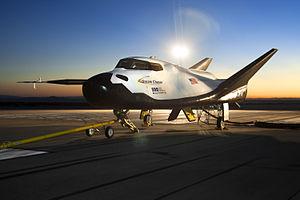
Le Commercial Crew Development, abrégé en CCDev, nommé aussi Commercial Crew Program, est un programme de la NASA dont l'objectif est la fourniture d'un moyen de transport permettant d'amener ses astronautes à bord de la Station spatiale internationale et d'assurer leur retour sur Terre. À l'image de ce qui est fait pour le développement des vaisseaux de ravitaillement de la Station spatiale internationale dans le cadre du programme COTS, les choix de conception du vaisseau sont complètement délégués au fournisseur, la NASA ne prenant en charge que la rédaction du cahier des charges, et la vérification de la conformité aux spécifications au fur et à mesure du développement. En 2014, Space X et Boeing sont sélectionnés pour développer leurs vaisseaux, le Crew Dragon et le CST-100 Starliner. Ils prennent la succession de la navette spatiale américaine et permettent aux États-Unis de sortir de la dépendance envers les Soyouz russes. Ces vaisseaux doivent effectuer leur premier vol en 2020 après des années de retard.
Le mécanisme international d'accostage et d'amarrage est le mécanisme européen d'amarrage androgyne à faible impact qui est capable d'amarrer et d'accoster de gros et de petits vaisseaux spatiaux. Le développement de l'IBDM est effectué par QinetiQ Space comme maître d'œuvre, sous un contrat avec l'agence spatiale européenne.
Le HL-20, également désigné sous l'appellation PSLV ou ACRV, était un projet de navette spatiale de type corps portant étudié au début des années 1990 pour assurer la relève des équipages de la station spatiale américaine, qui était alors elle-même en cours de gestation sous l'appellation Station spatiale Freedom. Cette navette réutilisable de petite taille devait être mise en orbite par un lanceur classique et effectuer une rentrée atmosphérique en planant avant de se poser sur une piste d'atterrissage. Elle était conçue pour assurer la relève d'un équipage pouvant atteindre dix personnes, à des coûts beaucoup plus faibles que ceux de la navette spatiale américaine, et permettre à l'équipage de regagner la Terre si celle-ci était clouée au sol.